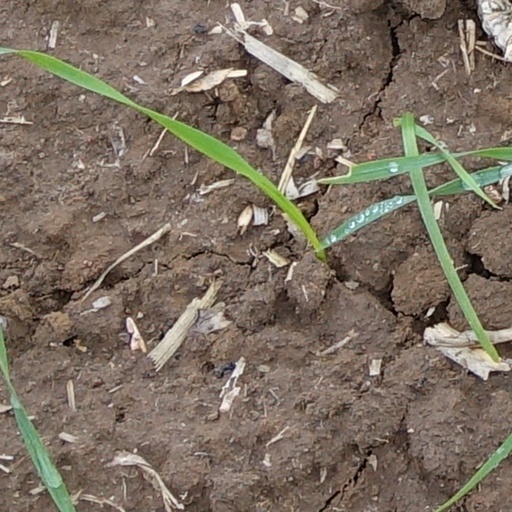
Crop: wheat